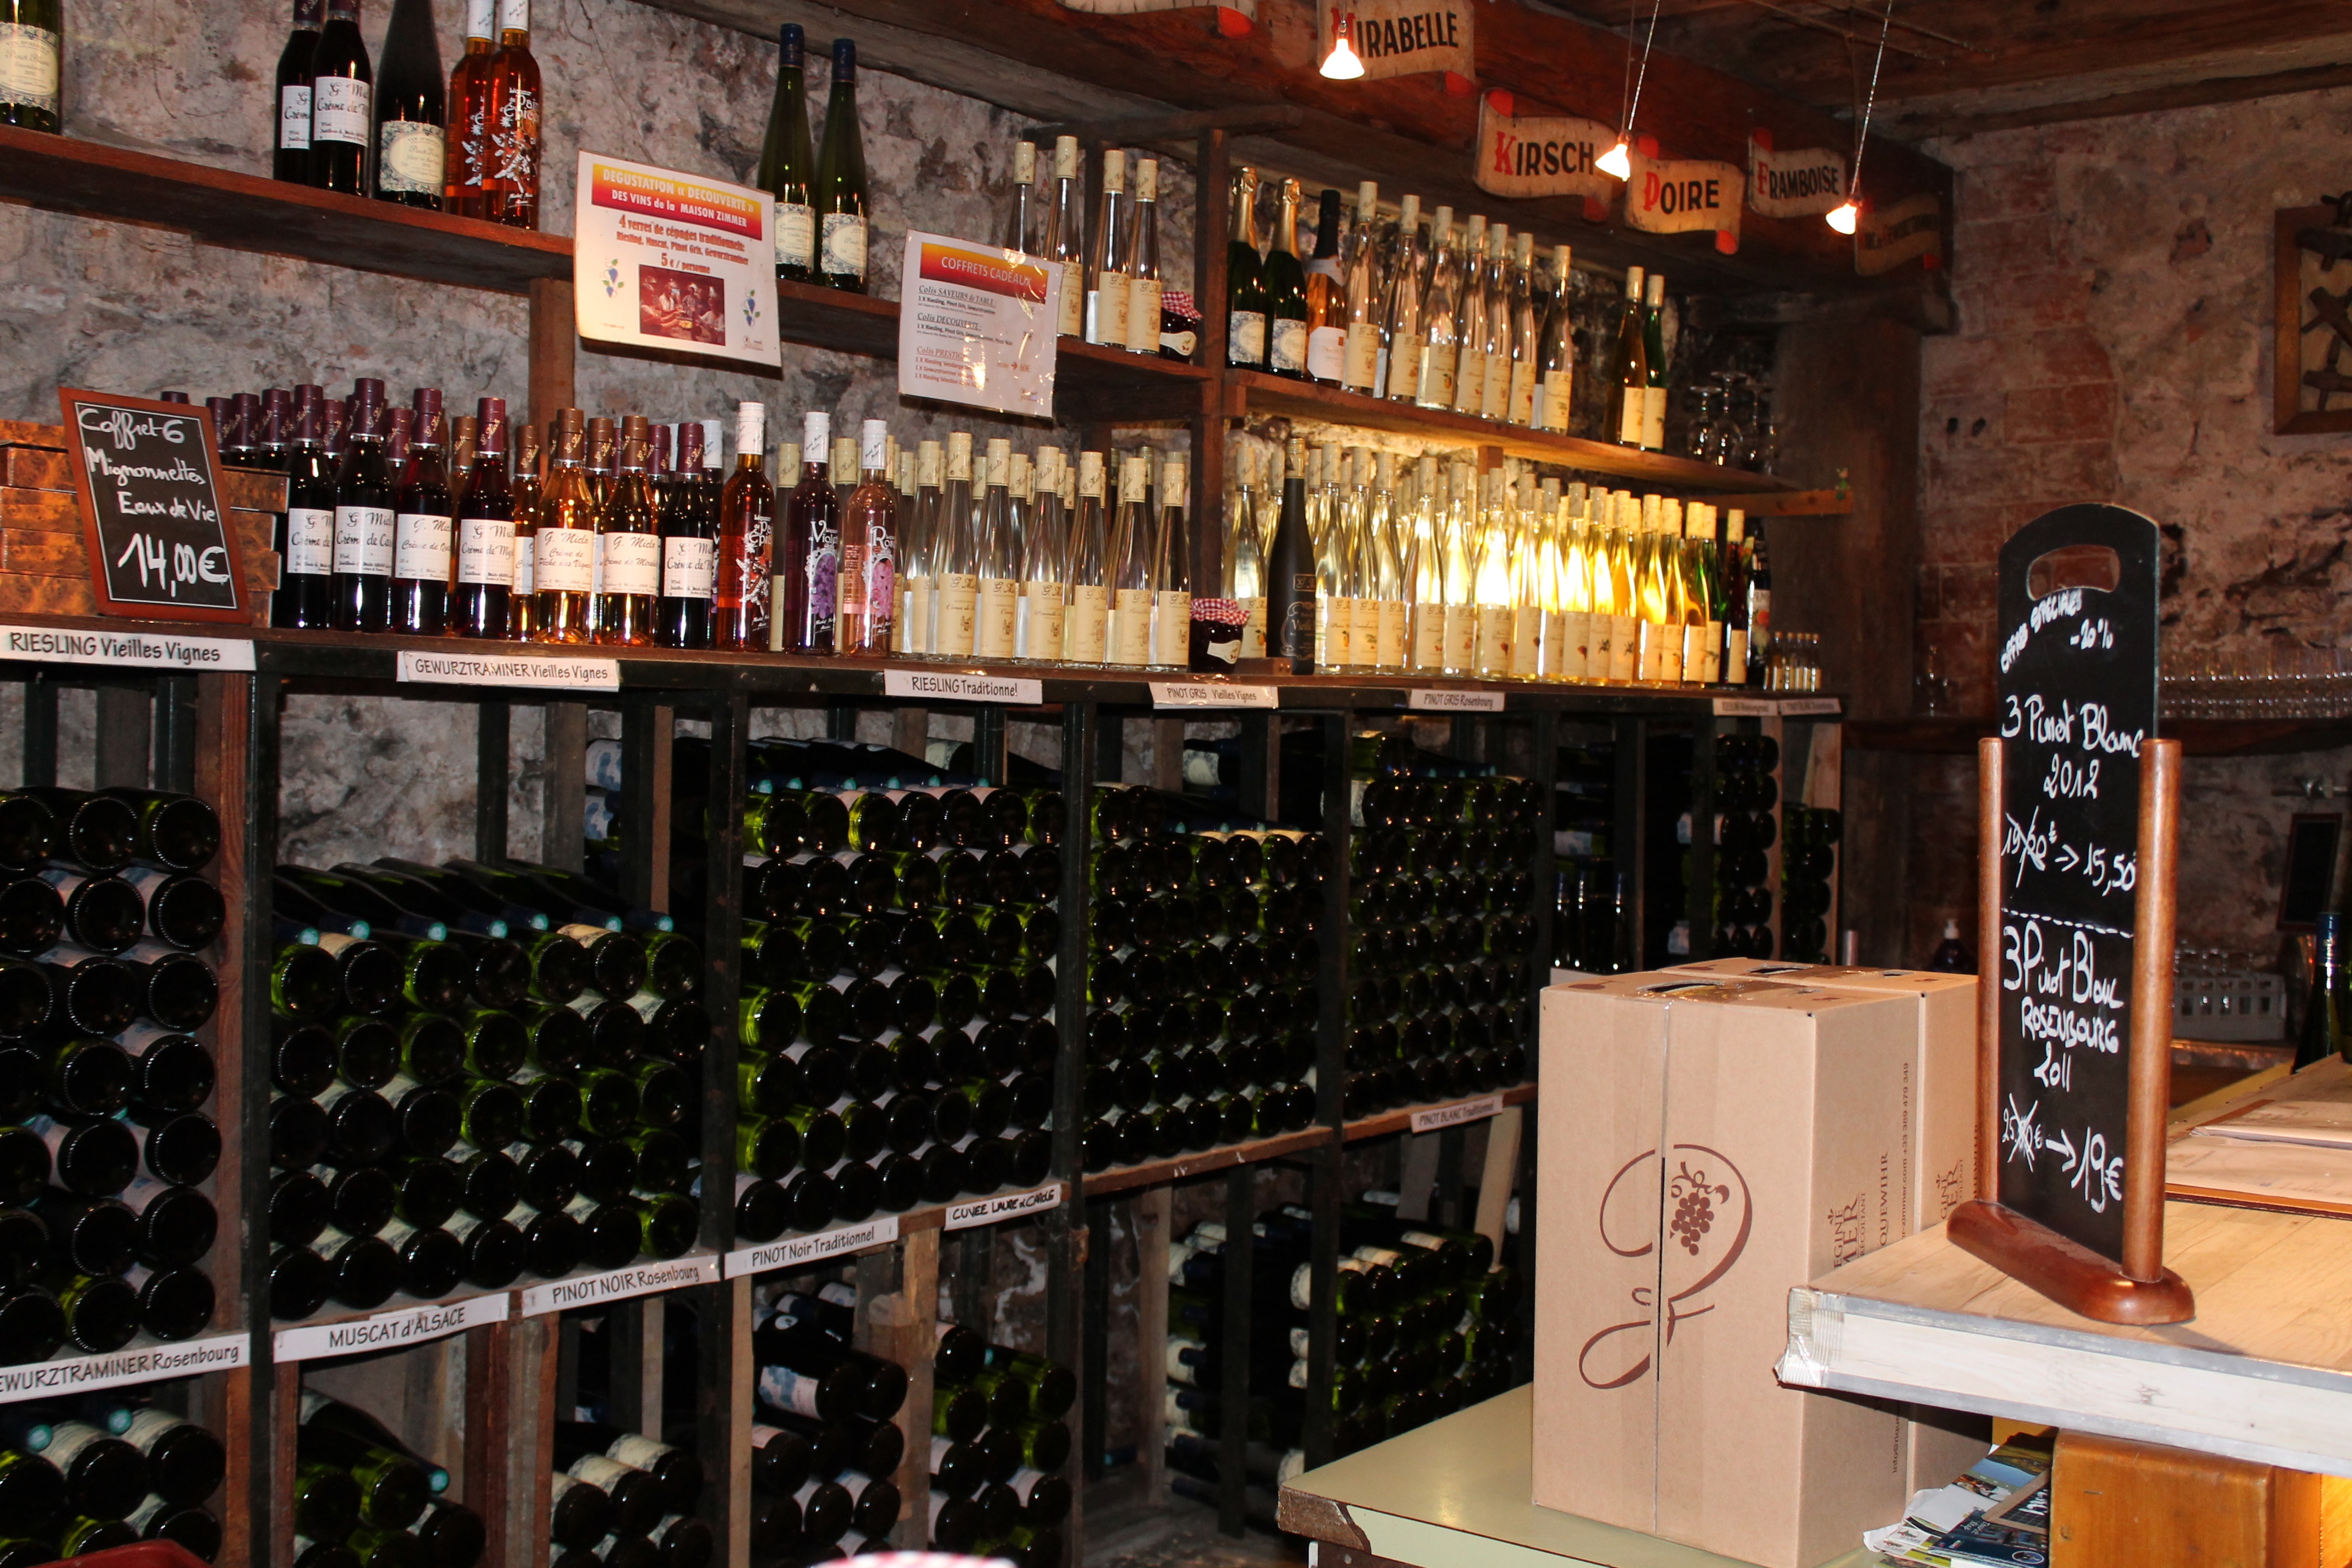
wine, restaurant, bar, drink, beer, french, winery, cellar, wine bottles, wine tasting, wine sale, liquor store